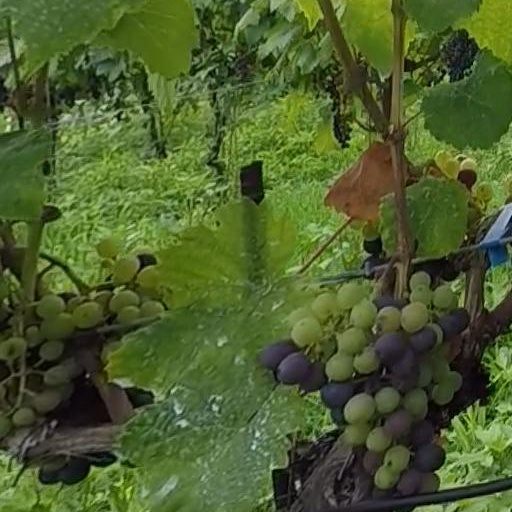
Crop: grape